Lange (ski boots)

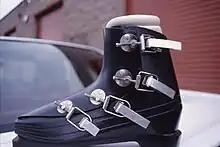
1968's Lady Lange Competite was the first women's-specific race boot, the companion to the Comp model. It differs from the Comp in that it uses a single large flap over the front of the boot, a design note that did not continue on future models.

In late 1962 DuPont provided a solution, a new pourable polyurethane plastic known as Adiprene. This material was much less affected by the cold, but had the distinct disadvantage that it could not be vacuum-molded, as it needed to be used in liquid form. Instead, it had to be heated and poured into a mold and then allowed to cool and set. This made it much more time consuming to use in production, but the advantages were too great to ignore. The company spent most of 1963 trying to solve the production problems, ignoring the growing list of orders for the older ABS models.